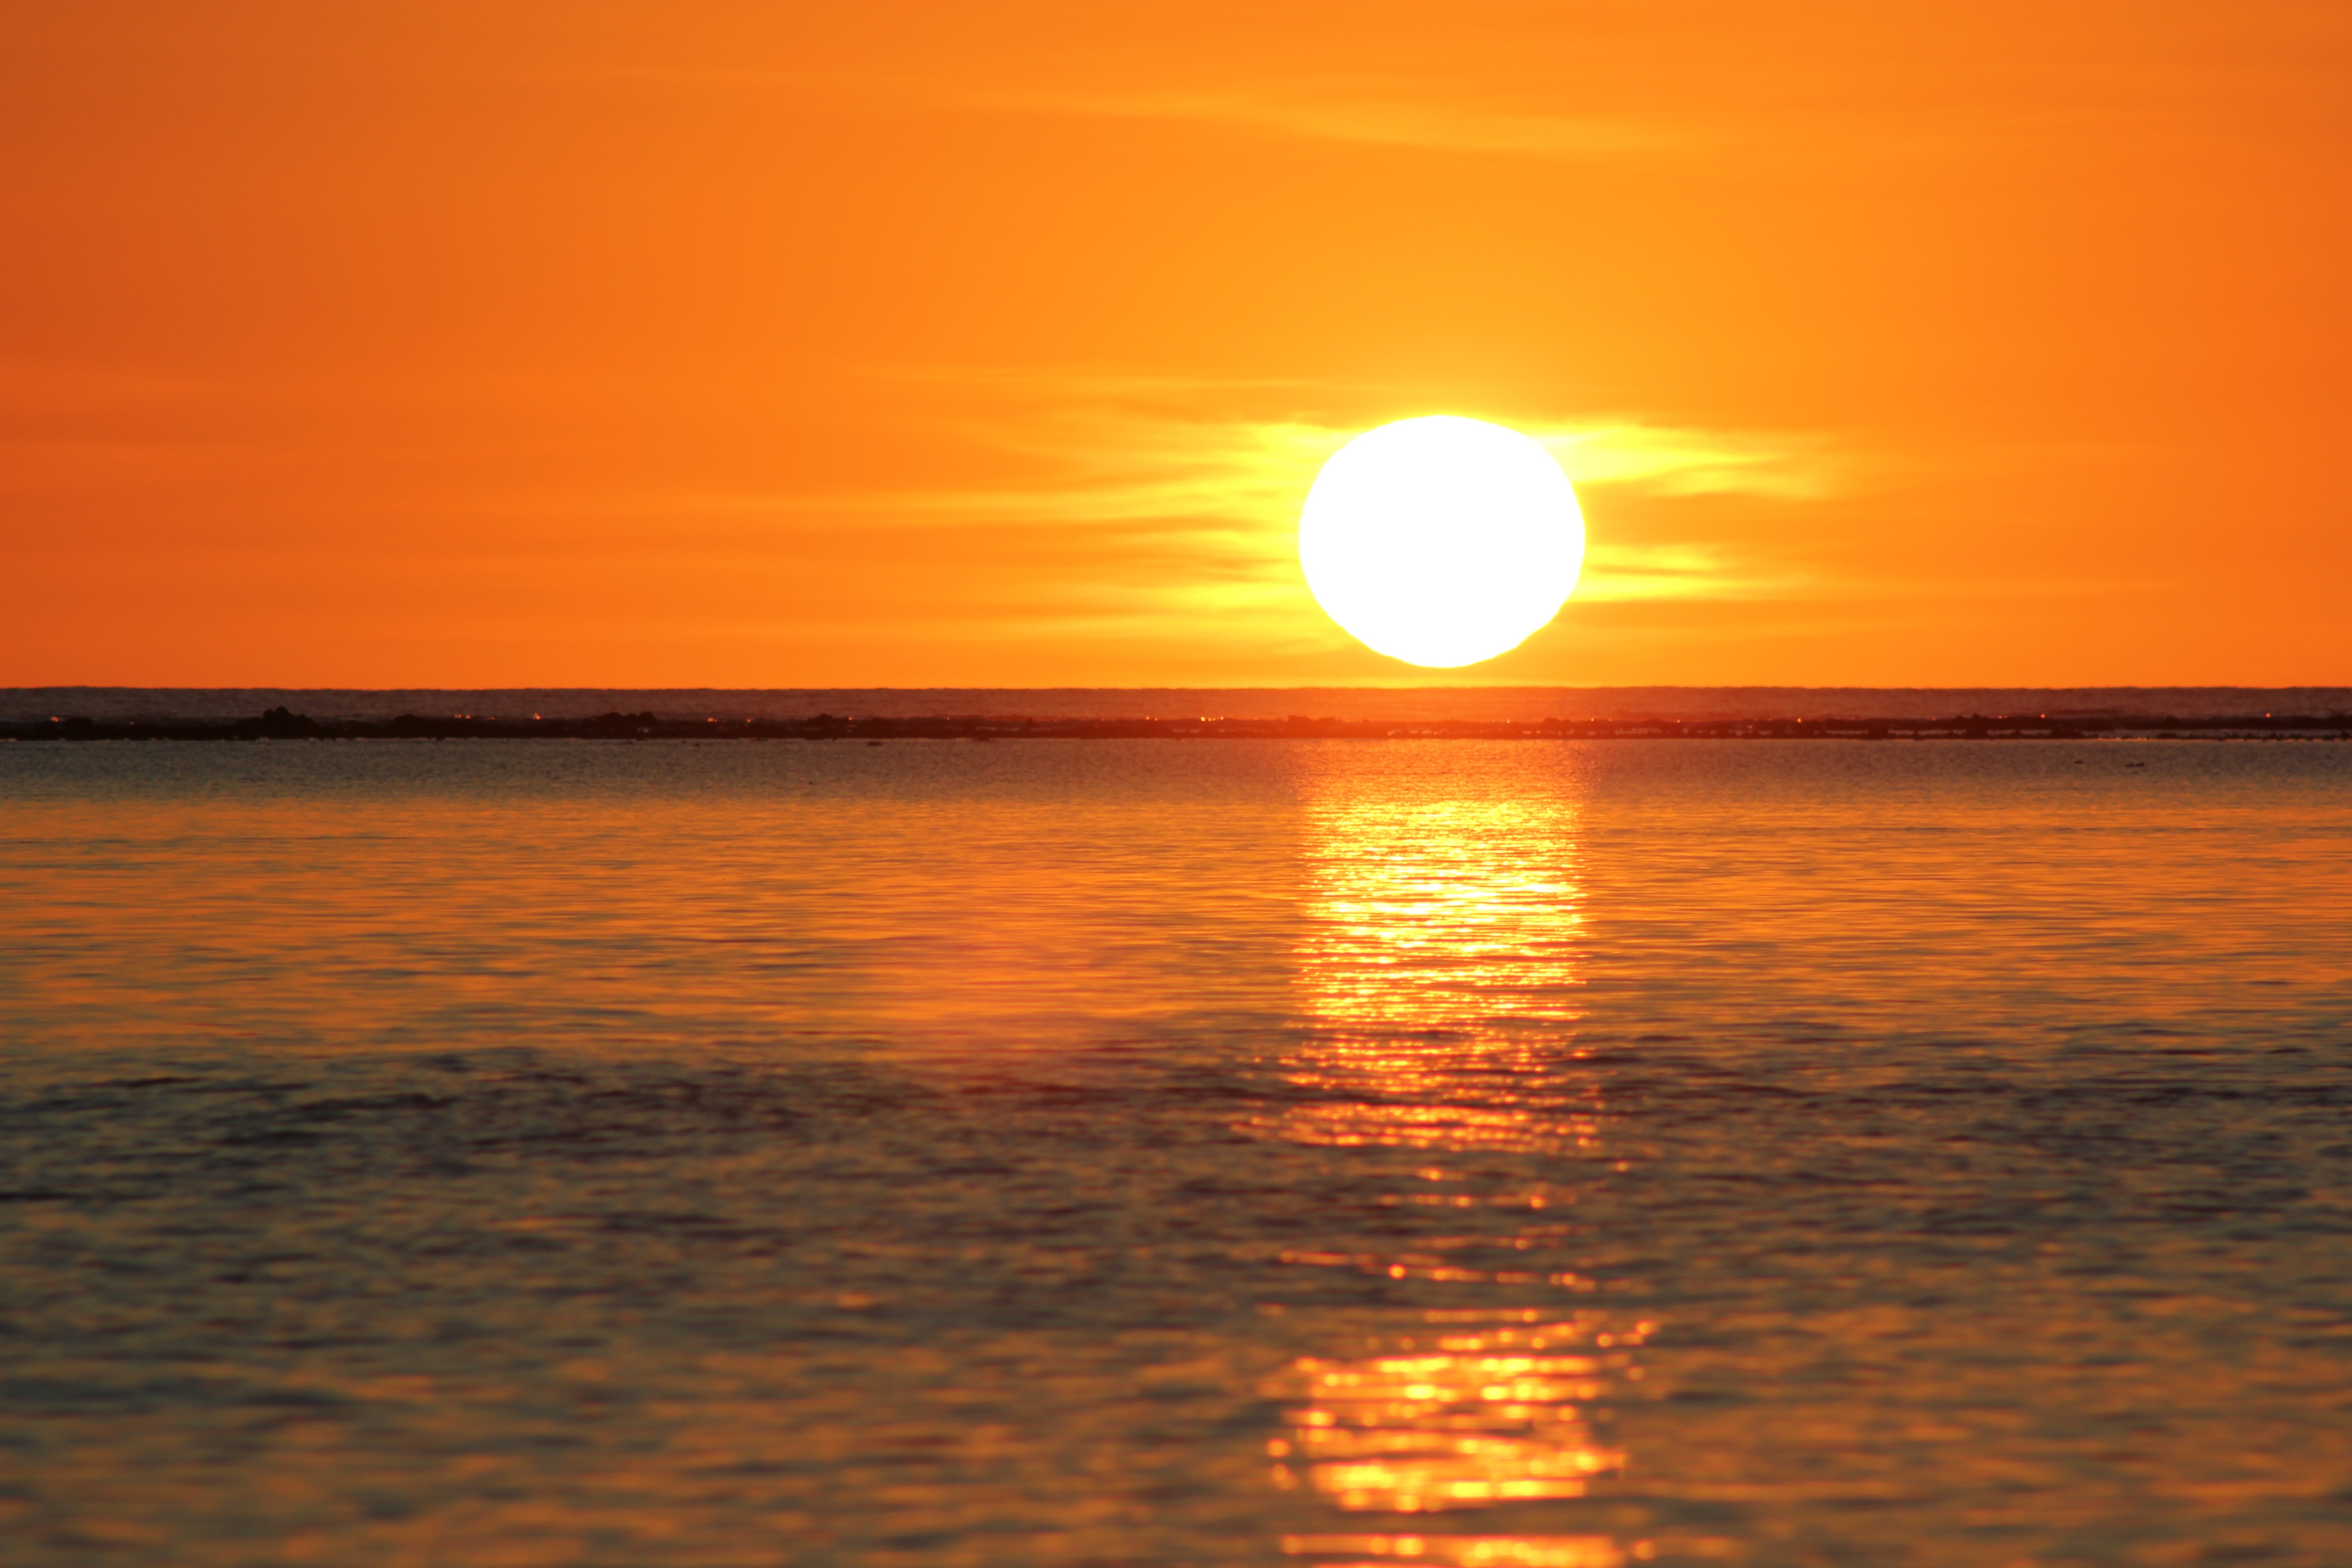
horizon, sunset, afterglow, sunrise, sea, ocean, dawn, reflection, sunlight, morning, sun, evening, red sky at morning, dusk, wave